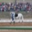
Label: horse